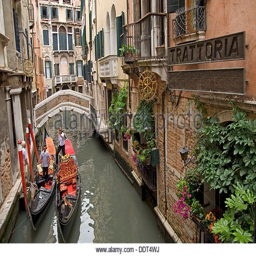
contemporary structure with small boat to the front door